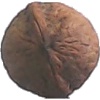
Label: walnut